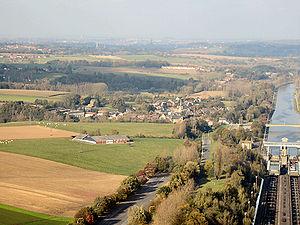
Vue sur Ronquières et ses environs. A droite, le canal Bruxelles-Charleroi.